SS Nezhin

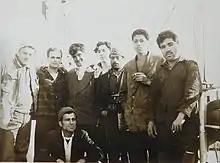
Stoker Nikolay (The second from the left), electrician Shumilov (his eyes are closed) and Syrian stevedores on board of the ship "Nezhin" in Syria, between July 1956 and April 1957.

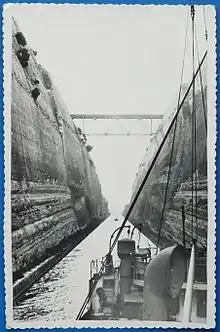
Steamer Nezhin in Corinth Canal. The photo dated between summer 1956 and 1960.

After voyage Soviet Union-Egypt-Soviet Union in May–June 1956, ship "Nezhin" passed to discharge cargo in Syria in summer 1956.